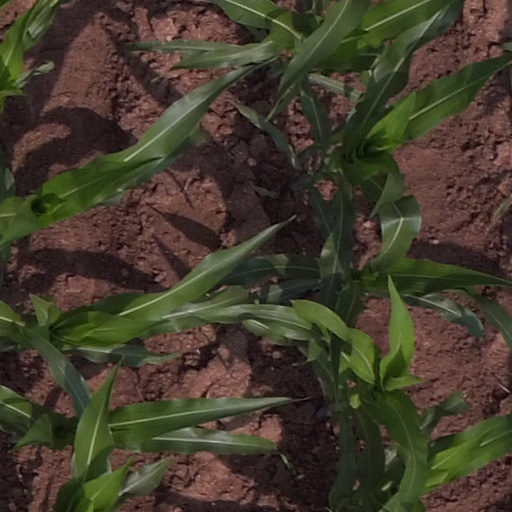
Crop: maize; corn